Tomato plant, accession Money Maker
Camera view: bottom (45 deg); turntable rotation: 240 degrees
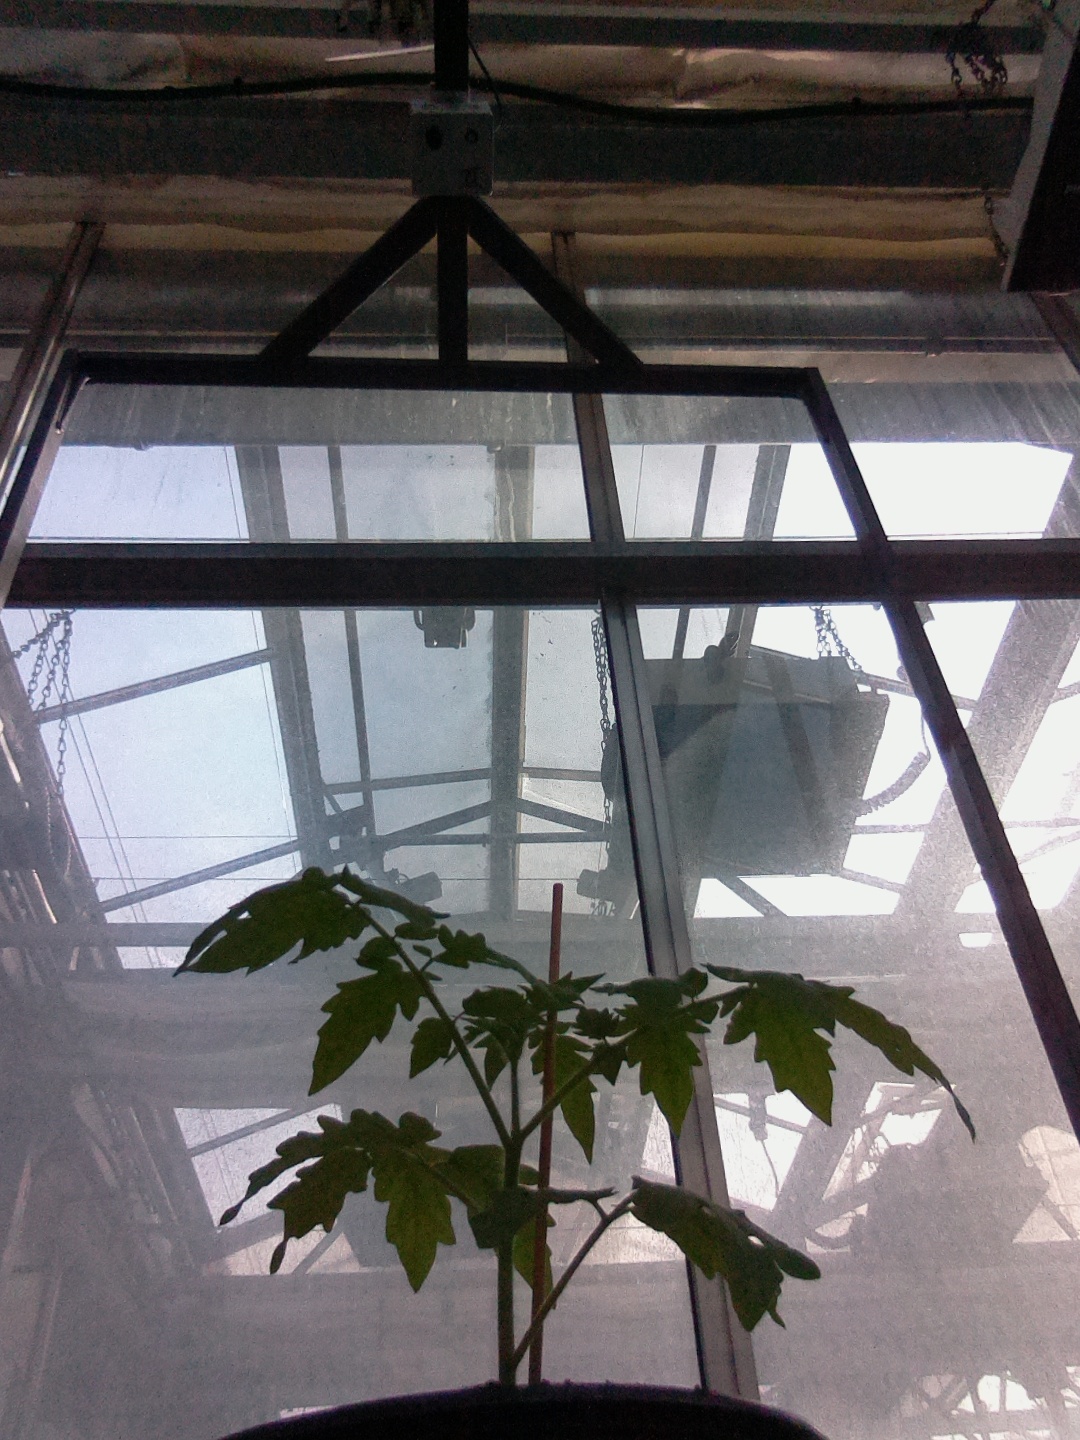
BBCH growth stage 13: 6 of true leaves visible